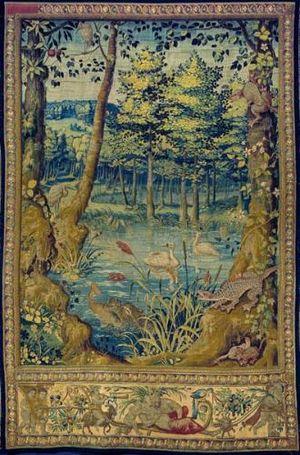
Les tapisseries flamandes du roi Sigismond II de Pologne constitue une collection de tapisseries tissées aux Pays-Bas et dans les Flandres qui, à l'origine, comptaient 365 pièces rassemblées par la famille Jagellon pour décorer l'intérieur du château du Wawel à Cracovie. Elles sont également appelées les « arras du Wawel », du nom de la ville française d'Arras, grand centre de production de tapisseries au XVIᵉ siècle, bien qu'aucune n'ait été produite dans cette ville. La série entière fut donnée en testament par le roi Sigismond II de Pologne à la couronne polonaise.